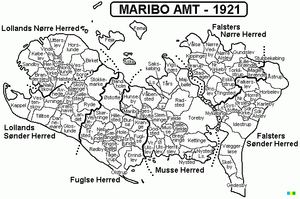
Kirker i Maribo Amt
Maribo Amt
Maribo Amt blev samlet i 1803 af Maribo Amt, Halsted Amt, Ålholm Amt og Nykøbing Amt.